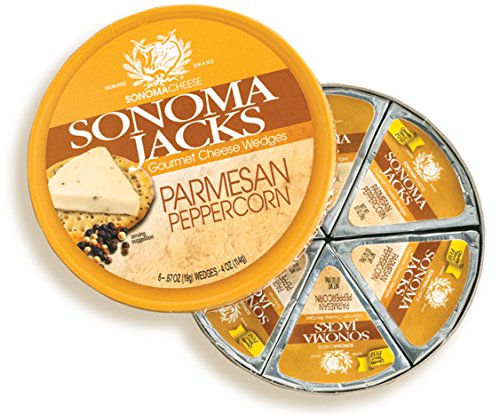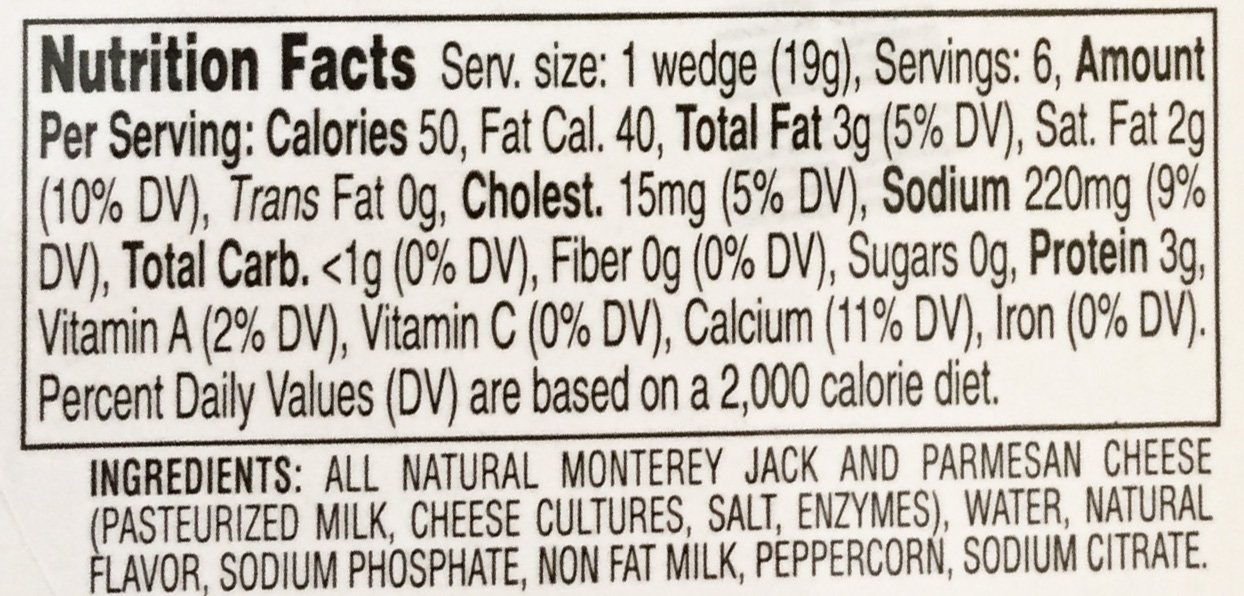
Sonoma Jacks Cheese Wdg Parm Ppprcrn 4 oz (Pack Of 12)
Category: Grocery
Sonoma Jacks Original Cheese Wedges Parmesan Peppercorn 4oz
Features: Made with 100% Natural Cheese | 0g Trans Fat | 3g protein per regular wedge